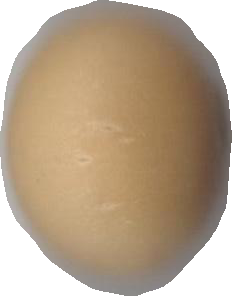
Variety: Grobogan